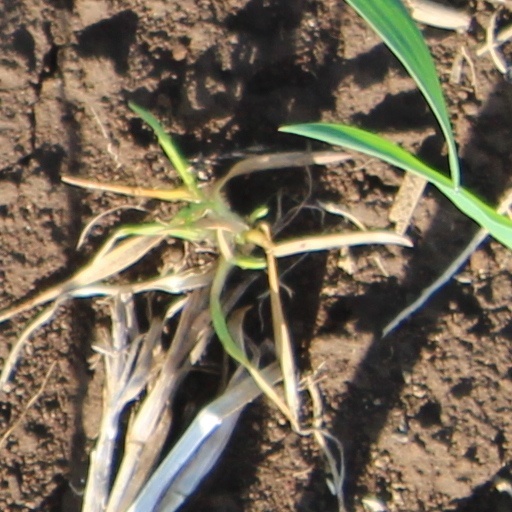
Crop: wheat